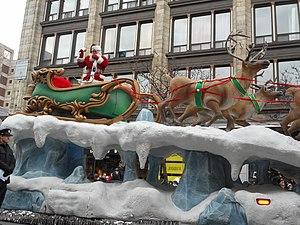
Défilé du Père Noël, rue Sainte-Catherine Ouest, Montréal